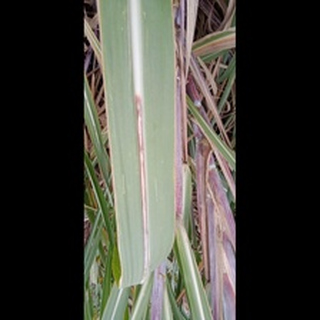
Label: sugarcane_red_rot